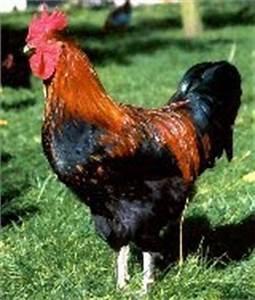
chicken